List of monitors of the United States Navy

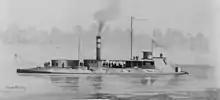
The river monitor "Neosho".

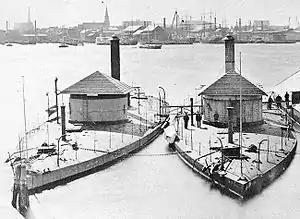
"Casco"-class monitors "Shawnee" and "Wassuc".

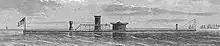
The original "Puritan".

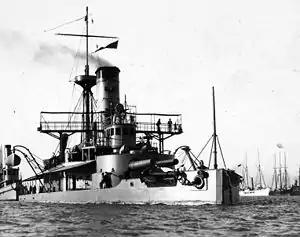
The "refit" "Puritan".

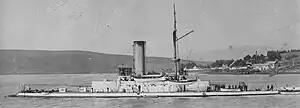
USS "Monterey"

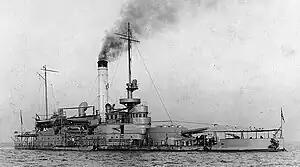
USS "Wyoming"

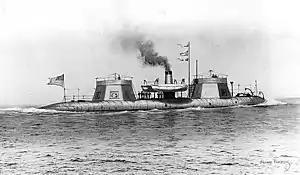
The "Keokuk".

The first five of these were ostensibly rebuilds of Civil War era monitors (in much the same way that the 1854 sloop-of-war "Constellation" was ostensibly a refit of the 1797 sail frigate "Constellation"). In fact, they were entirely new ships, much larger and more capable than the previous ones. Dates listed are the first commissioning dates.